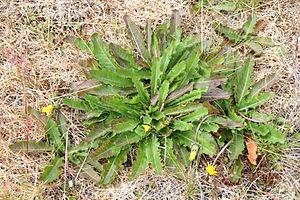
Il existe 164 espèces de plantes vasculaires dans l'archipel du Svalbard, qui se trouve dans l'Arctique norvégien, ce qui n'inclut pas les algues, les mousses et les lichens qui sont des plantes non vasculaires. Ce nombre révèle une diversité de plantes étonnamment variée pour un écosystème nordique. Elles sont toutes à croissance lente du fait du climat extrême de cette région et atteignent rarement plus d'une dizaine de centimètres.